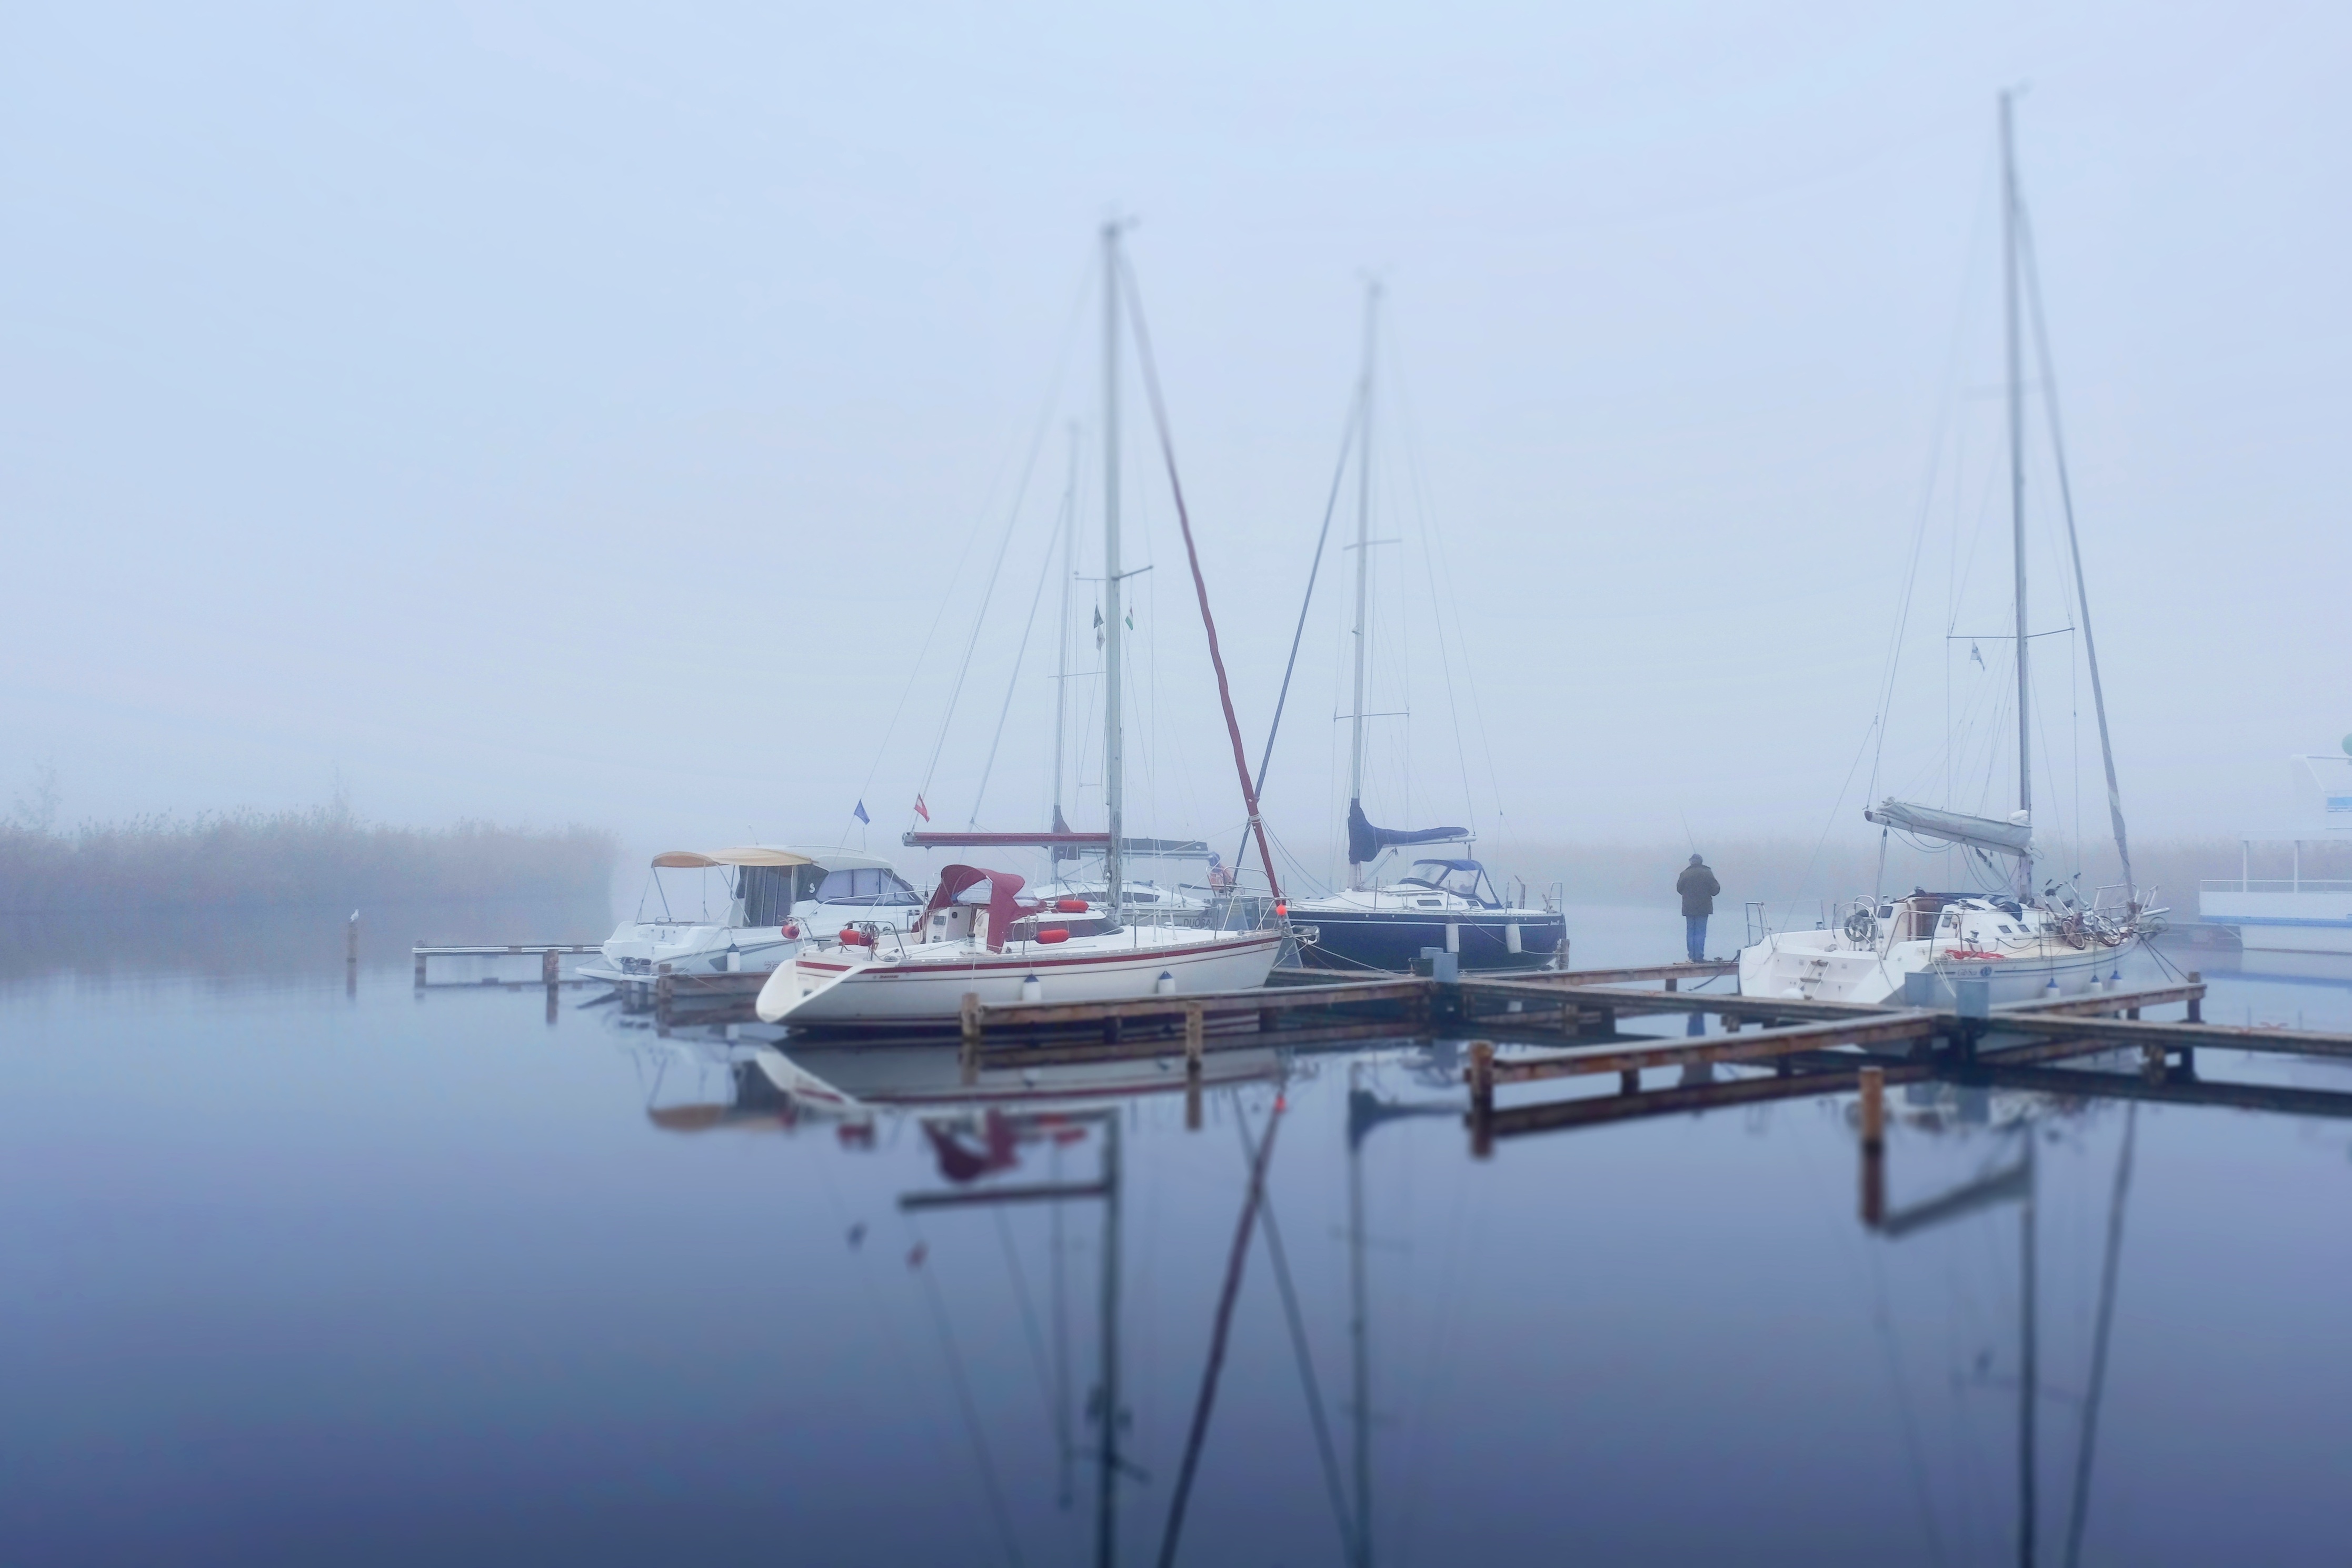
sea, water, dock, fog, boat, lake, ship, boot, vehicle, mast, sailing, yacht, marina, sailboat, sail, sailing vessel, watercraft, rust neusiedlersee